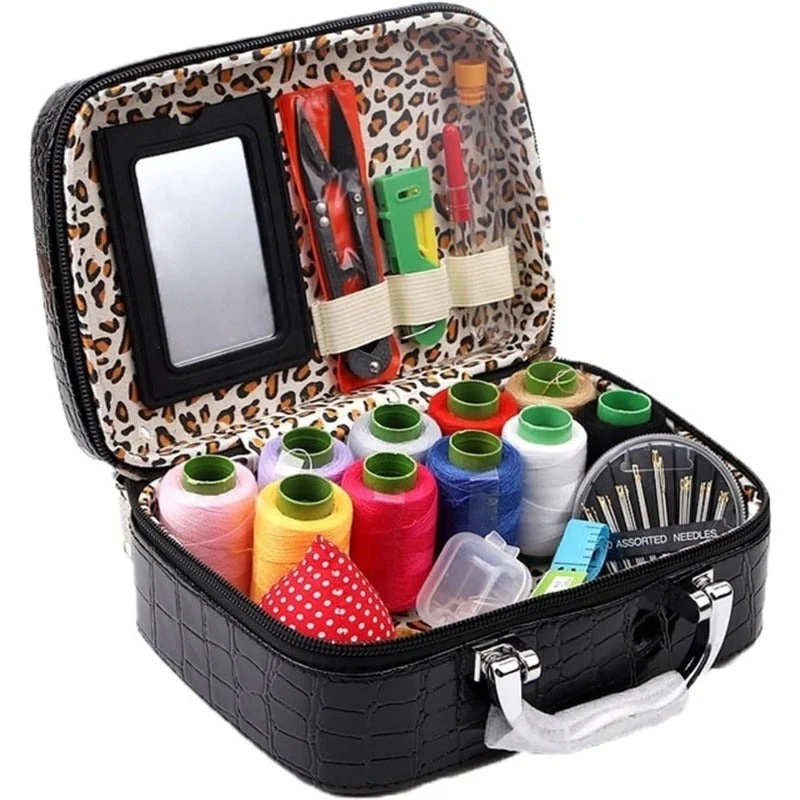
StitchHaven – Portable Sewing Kit in Leather Case
Brand: marnetic
Sew Anywhere, Anytime with Effortless Elegance! 🧵 Discover the perfect blend of style, functionality, and convenience with StitchHaven’s portable sewing kit. Designed to keep every essential tool neatly organized, it ensures you’re always ready for quick fixes or creative moments. The faux leather case adds a touch of sophistication while protecting your tools wherever you go. With its compact yet spacious interior, you’ll enjoy easy access and portability in one elegant design. Whether for home, travel, or gifting, it’s the ultimate companion for every sewing enthusiast. Key Features 🧰 Complete Essentials! Enjoy a full set of needles and threads along with scissors, a seam ripper, and more—everything you need for repairs, crafts, or creative projects in one case. 💼 Elegant Design! Crafted from PU leather and chrome , the croc-textured shell adds a luxurious look while keeping your sewing tools safe and stylish. 🚶 Easy Portability! Move freely with dual zippers and handle that make carrying smooth, comfortable, and perfect for travel or sewing classes. 🧷 Compact Organization! Stay tidy with elastic straps and storage , keeping every item in place so you can find what you need in seconds. Sew smarter, travel lighter, and create beautifully wherever you go! ✨ OUR GUARANTEE! We believe in 100% customer satisfaction and that is why we are offering all customers a 30 day money-back guarantee! If you are not satisfied with our product, you may return the item within 30 days from the order date for a full refund. If you don't like our product, get a full refund within 30 days, no questions asked. Buying items online can be a daunting task, so we want you to realize that there is absolute ZERO risk in buying something and trying it out. If you don't like it, no hard feelings we'll make it right. We have 24/7 Email Support. Please contact us through our email or through our contact form, if you need assistance we are always here for you!
Category: Arts & Entertainment > Hobbies & Creative Arts > Arts & Crafts > Craft Organization > Sewing Baskets & Kits > Sewing Kits